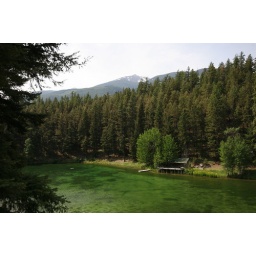
This small cabin is on a lake of their own, beside the road on the way to the Yalakom campsite